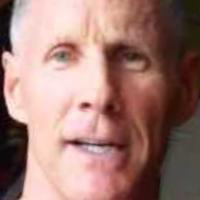
Age group: age 56-65